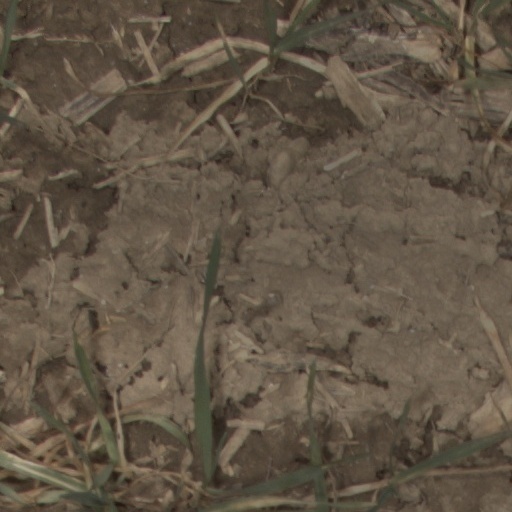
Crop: wheat